Excursion train

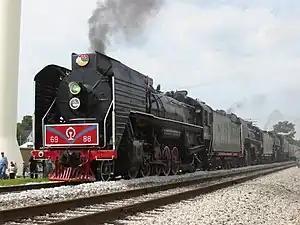
Preserved China Railways QJ class locomotives 6988 and 7081 operating a triple-headed excursion train with Milwaukee Road 261 on the Iowa Interstate Railroad in 2006

The Pennsylvania Railroad ran special excursion trains from New York City and Washington, D.C. to the Army–Navy Game in years when the game was held in Philadelphia at Municipal Stadium (1936–1941, 1945–1975). The special Pennsylvania trains were discontinued as the railroad, then known as Penn Central was on the brink of declaring bankruptcy, with the last trains running for the 1975 game. The tradition of running excursion trains to the Army-Navy college football game was resurrected in 2005 when philanthropists Bennett and Vivian Levin chartered a special train composed of their own locomotives and some donated